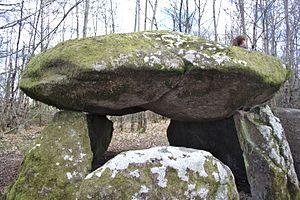
Dolmen de Bouéry, site classé monument historique depuis 1940, agé de plus de 4000 ans, situé dans le nord de la Haute-Vienne.
Cet article recense les monuments historiques de la Haute-Vienne, en France.
Cet article présente la liste des sites mégalithiques de la Haute-Vienne, en France.
Le dolmen de Bouéry est un dolmen situé à Mailhac-sur-Benaize, en France.